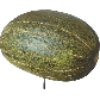
Label: Melon Piel de Sapo 1